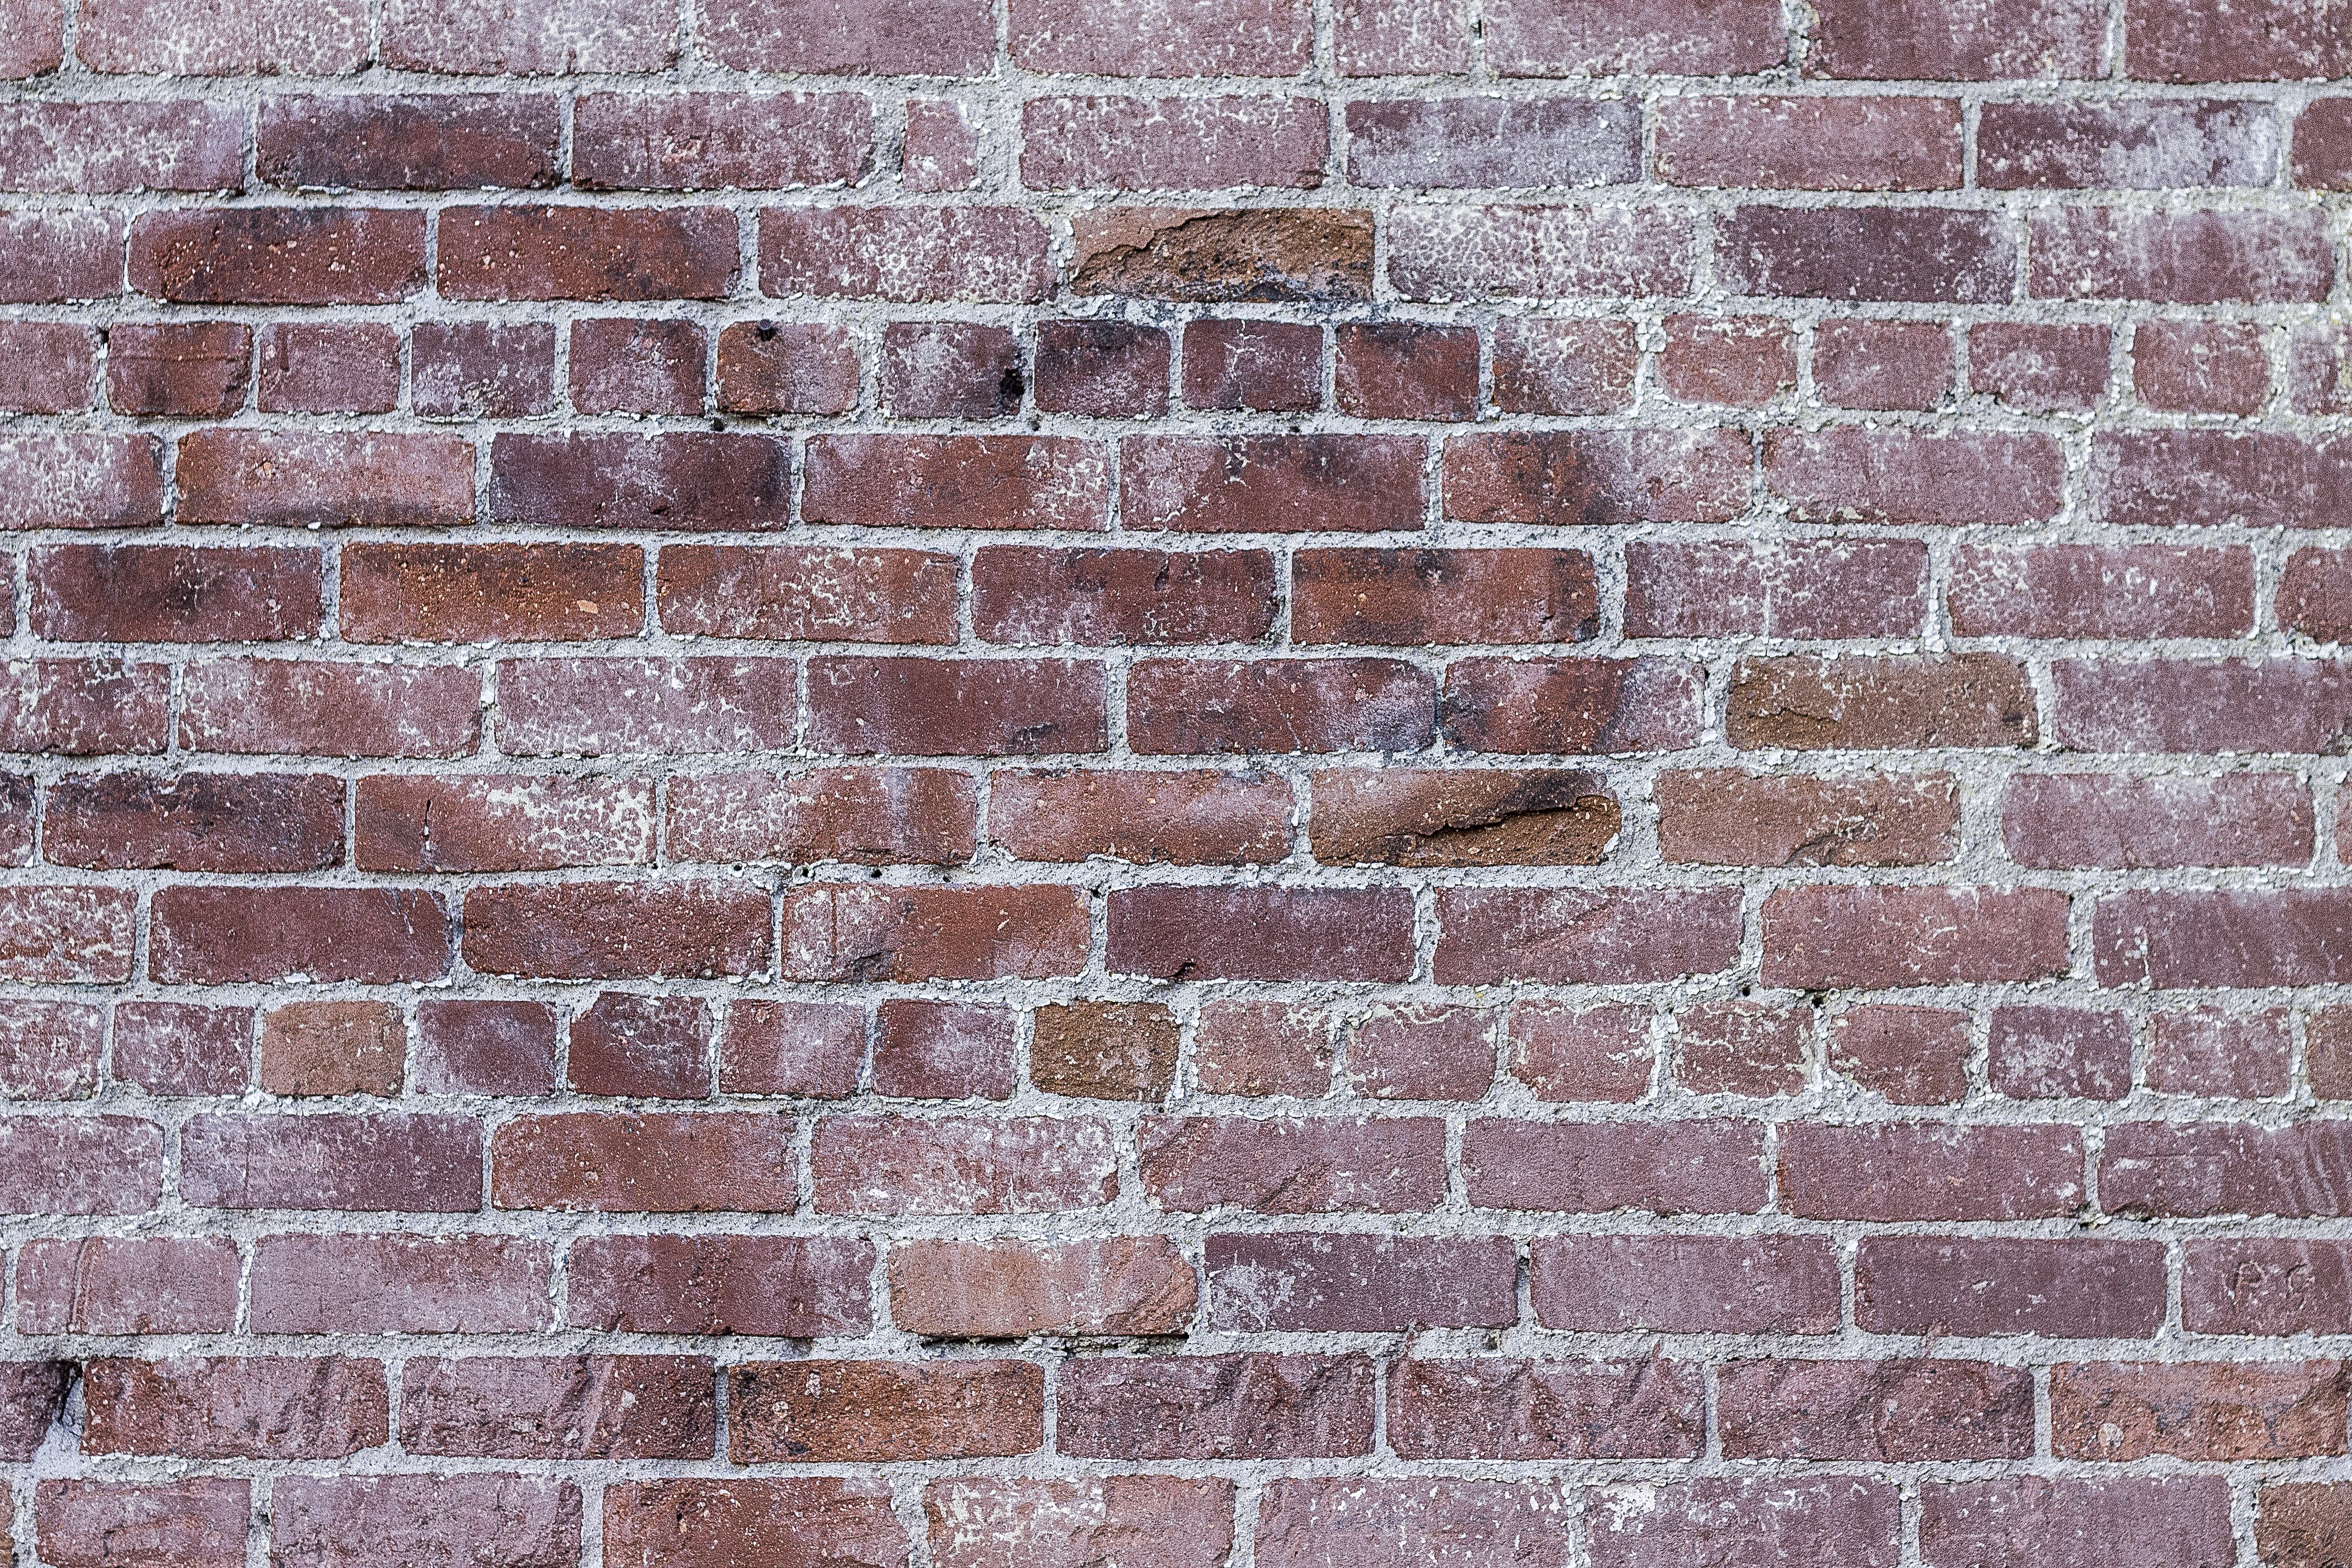
writing, grungy, texture, floor, urban, wall, grunge, stone wall, brick, graffiti, material, brick wall, background, painted, brickwork, brick texture